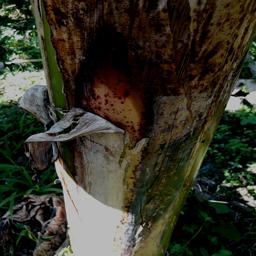
Label: PSEUDOSTEM WEEVIL